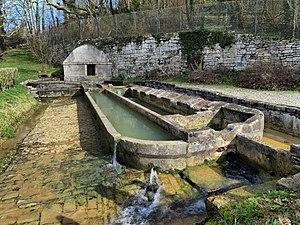
Le lavoir-abreuvoir
Thurey-le-Mont est une commune française située dans le département du Doubs en région Bourgogne-Franche-Comté.